Kagoro

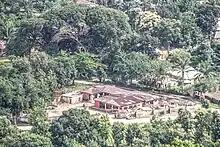
Labesta Guess Inn from the Afan Agworok mountaintop.

The Gworog (Kagoro) Chiefdom was created in 1905 by the British colonial administration as one of the three independent Districts in Southern Zaria province (now Southern Kaduna). As of 2020, it is a First-Class Chiefdom with its capital at Ucyo (H. Fadan Kagoro). Its rulers, as are known by the name, "Əgwam."